George Springer

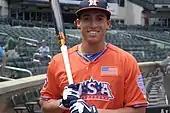
Springer at the 2013 All-Star Futures Game

In 2012, Springer played for the Lancaster JetHawks of the Class A-Advanced California League and the Corpus Christi Hooks of the Class AA Texas League. He hit 22 home runs and recorded 28 stolen bases for Lancaster. Splitting the 2013 season between Corpus Christi and the Oklahoma City RedHawks of the Class AAA Pacific Coast League, Springer joined the 30–30 club, recording more than 30 home runs and stolen bases. He appeared in the Texas League All-Star Game, and was named its most valuable player. He also played in the All-Star Futures Game at Citi Field. Though he only played in 73 games for Corpus Christi, he was named the Texas League Player of the Year at the end of the season. He was a finalist for "USA Today"s Minor League Player of the Year Award.